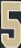
Number: 5